Hurricane Blanca (2015)

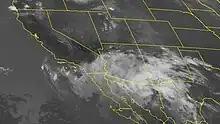
The remnants of Hurricane Blanca spreading across Northwestern Mexico and the Southwestern United States on June 10

The remnants of Blanca, aided by an unusually late-season coastal low, later brought several days of scattered thunderstorms to the Southwestern United States. Effects in California were primarily concentrated across the Mojave Desert and southern Great Basin. Daily rainfall records were broken in several areas, though accumulations were generally less than . Maricopa and Taft received of rain in 30 minutes, triggering flash flooding that stranded vehicles and prompted the temporary closure of State Route 166. Flooding and mud flows covered parts of State Route 190 in Inyo County, resulting in an accident that injured two people. Thunderstorm winds downed several trees, two of which fell on mobile homes. Hail up to in diameter was observed in Ford City. Some flooding took place in Santa Barbara County. Damage across the state amounted to $68,000.